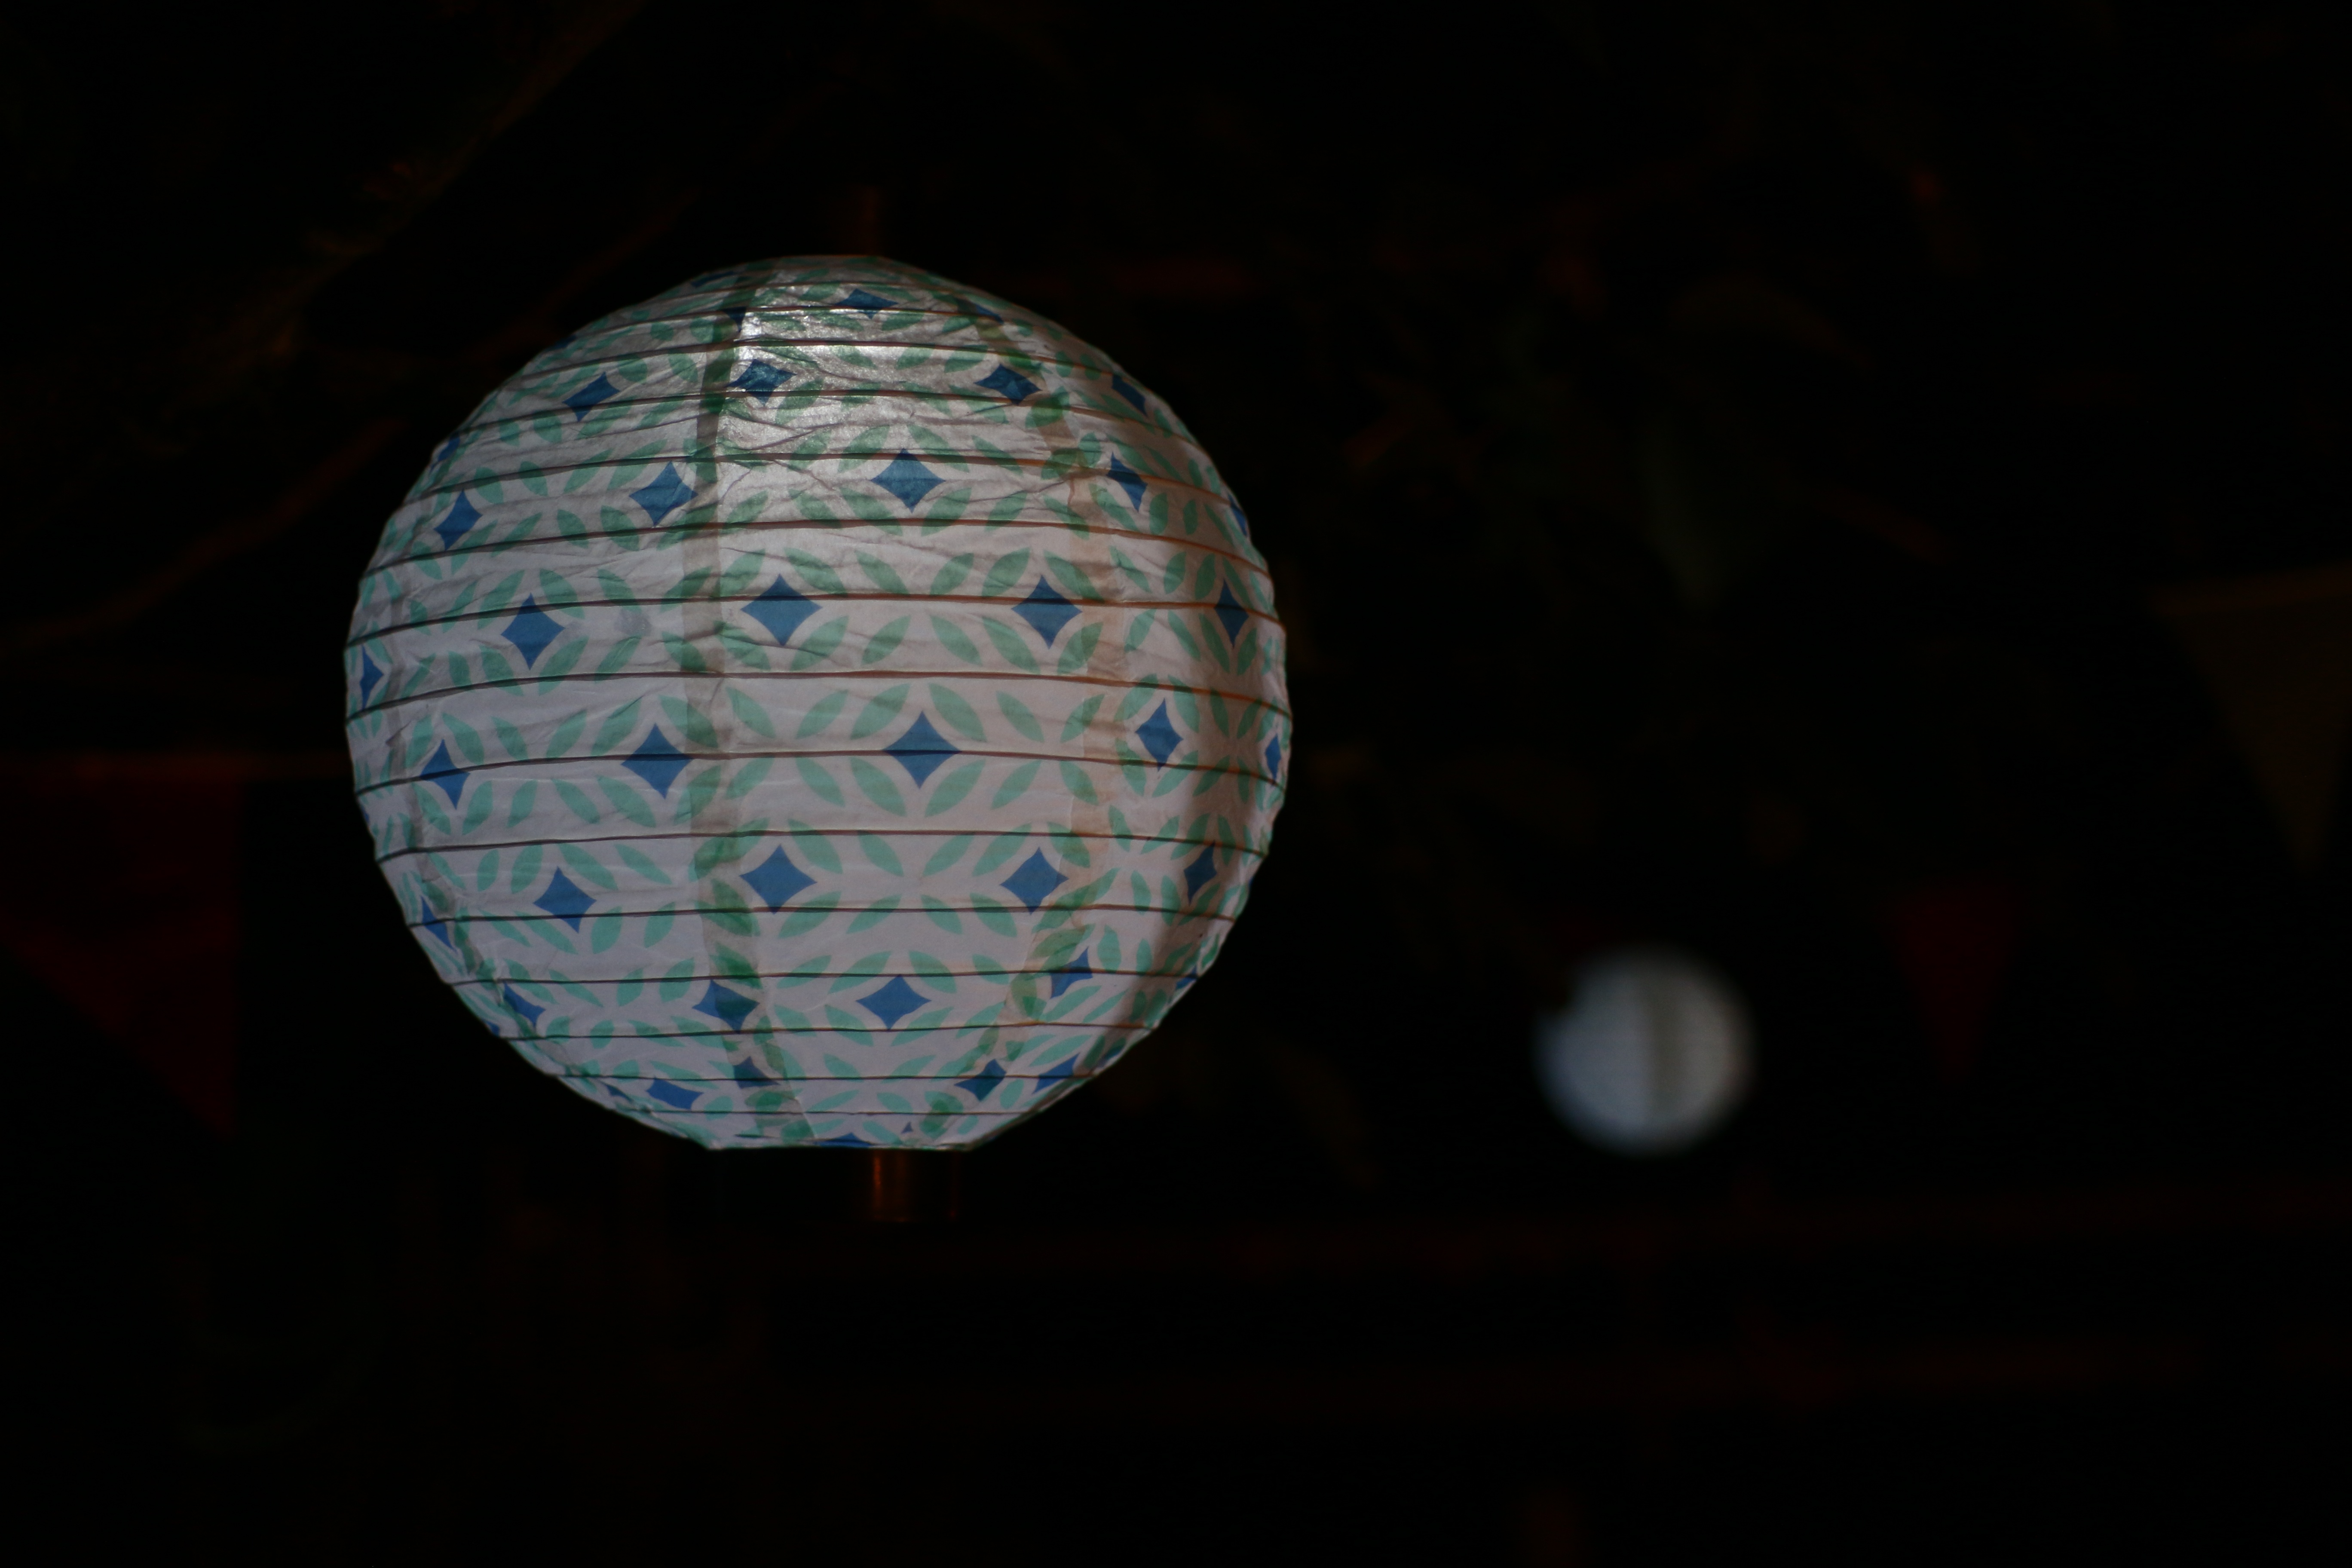
light, night, decoration, lantern, reflection, color, darkness, blue, lamp, lighting, circle, earth, sphere, planet, shape, astronomical object, atmosphere of earth